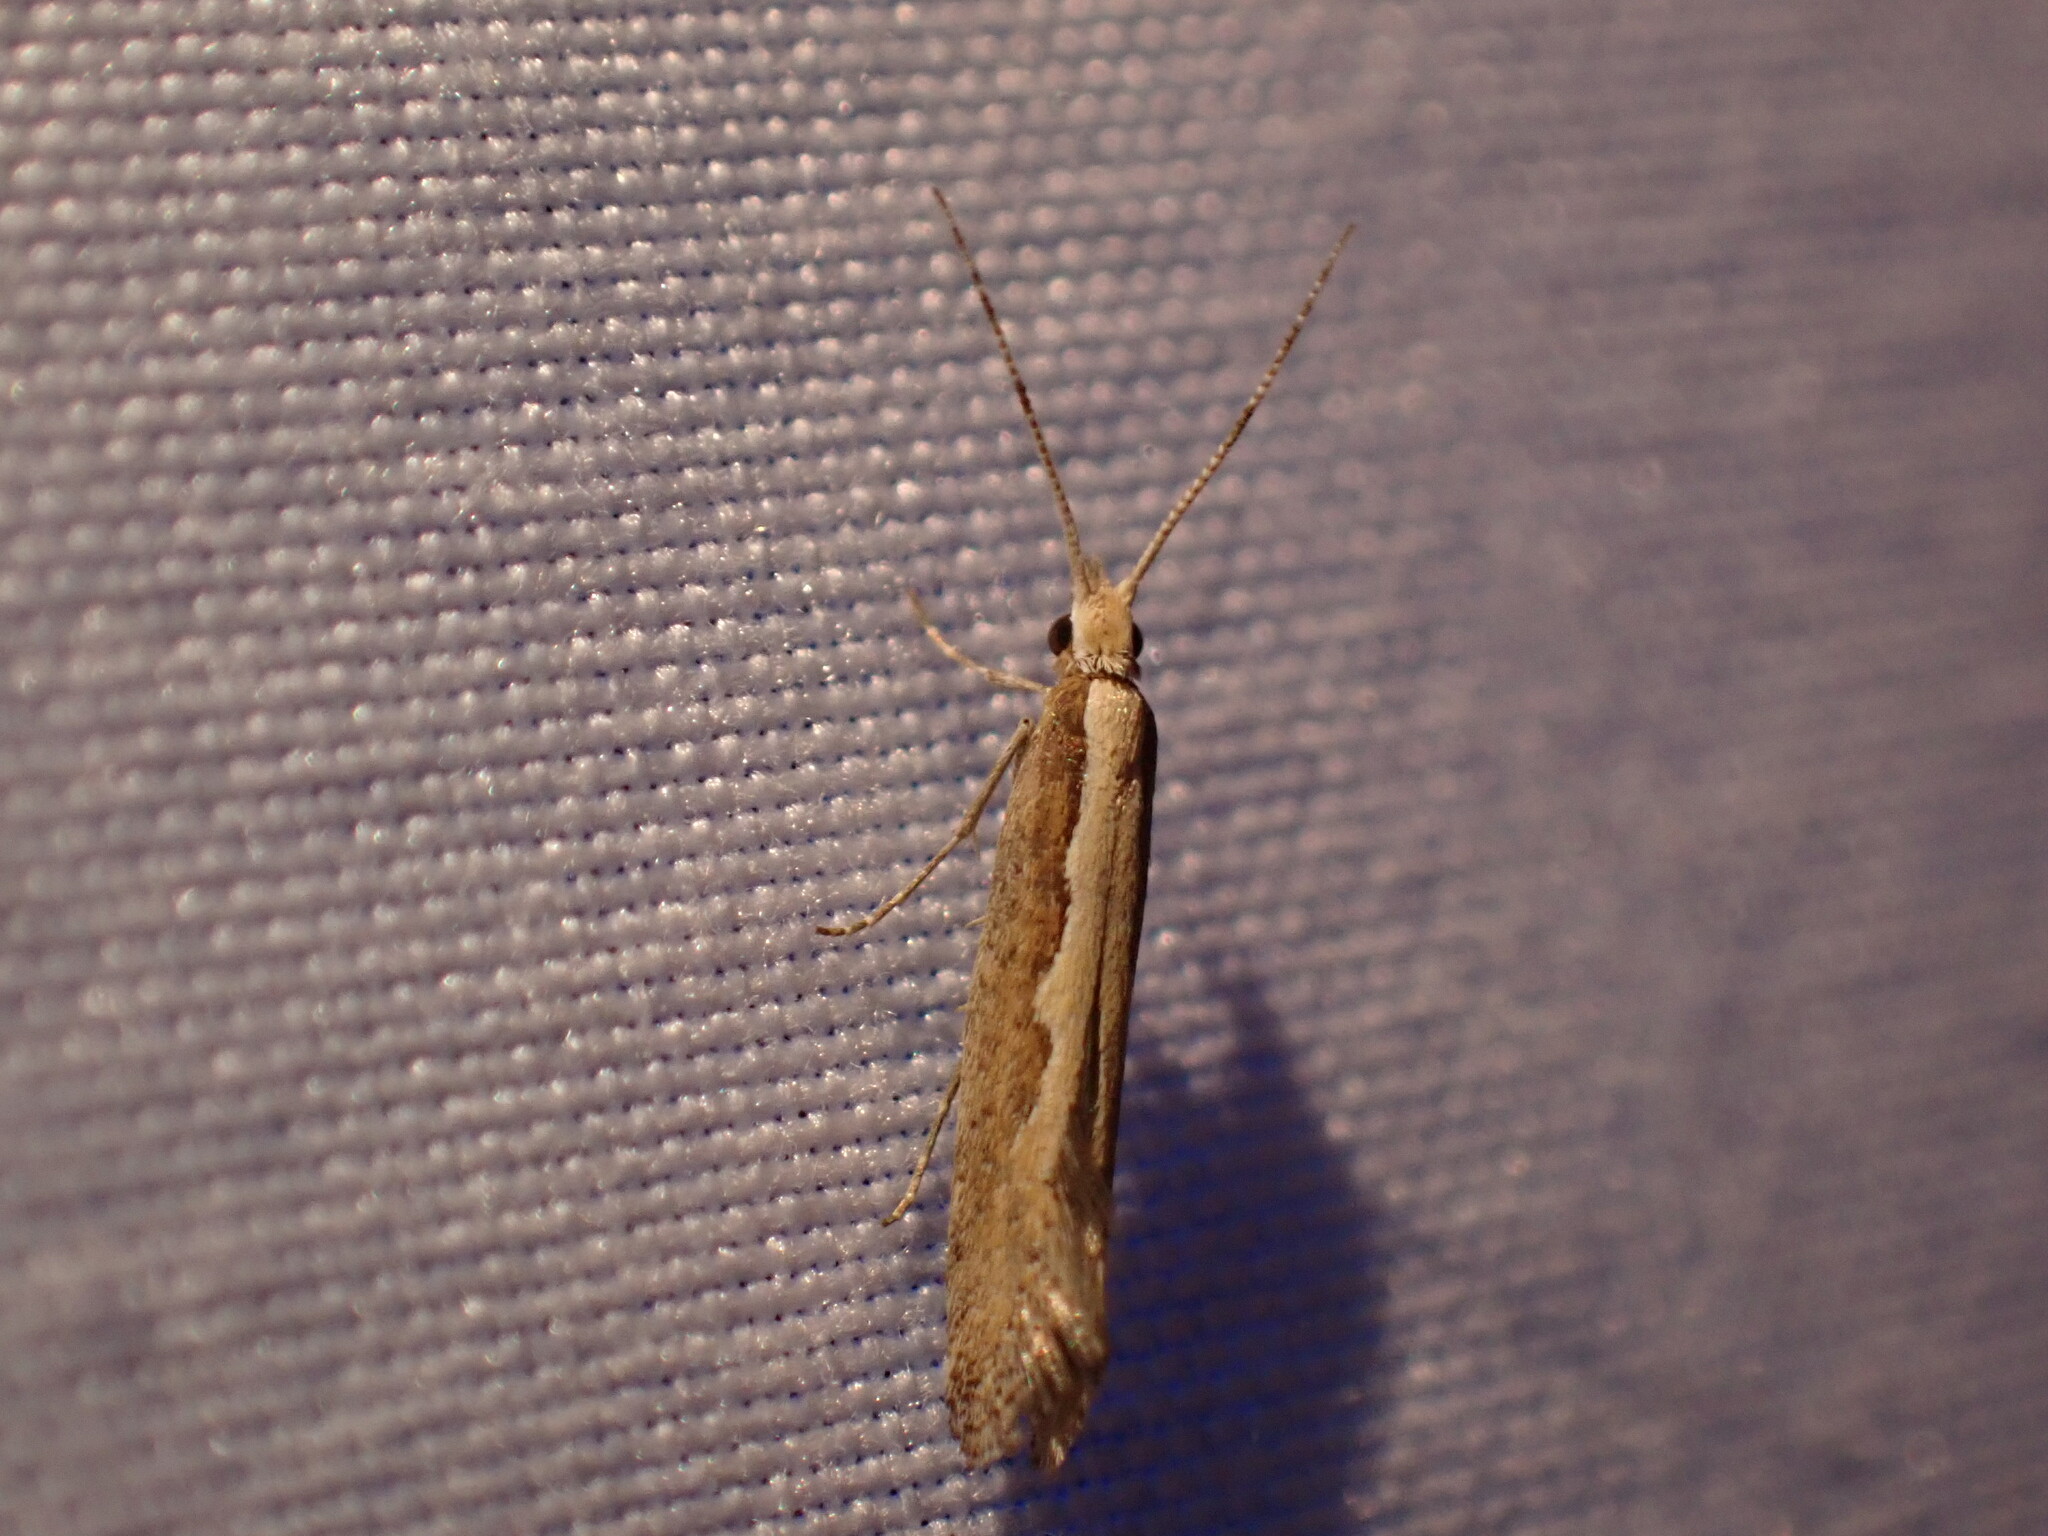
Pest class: diamondback_moth